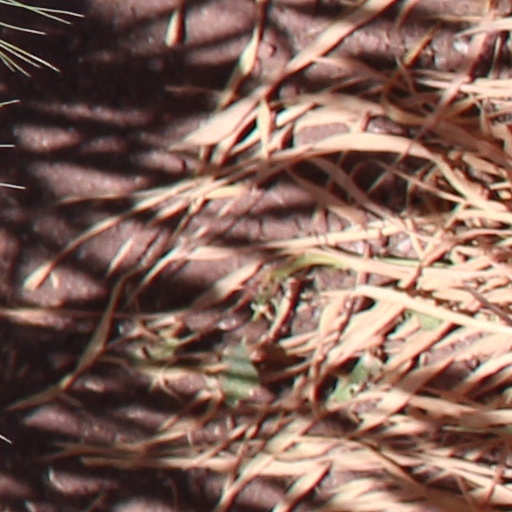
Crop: wheat